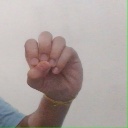
अक्षर: उ